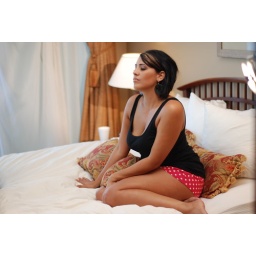
Lead girl in the video